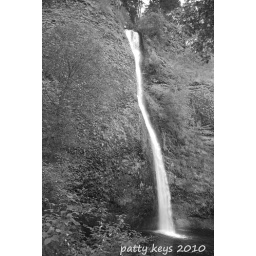
Horsetail Falls in black and white